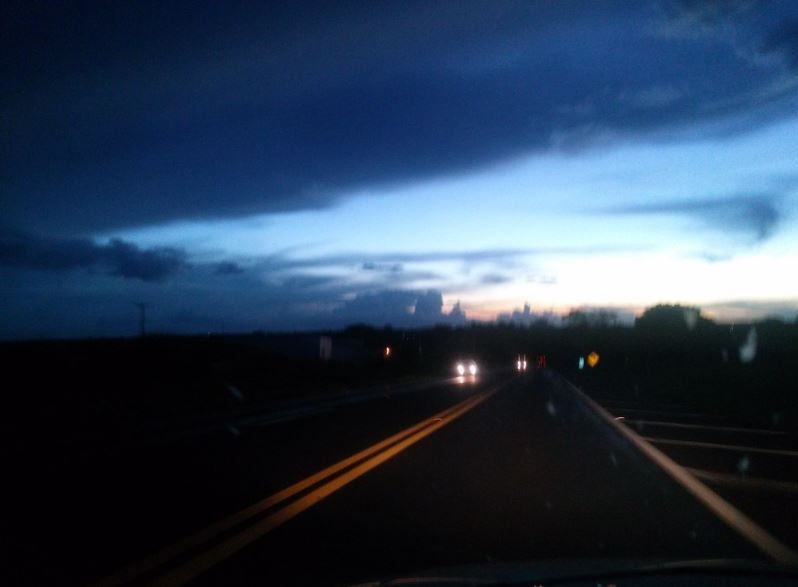
Fire: no
Smoke: no